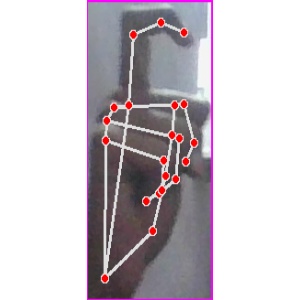
अक्षर: ट